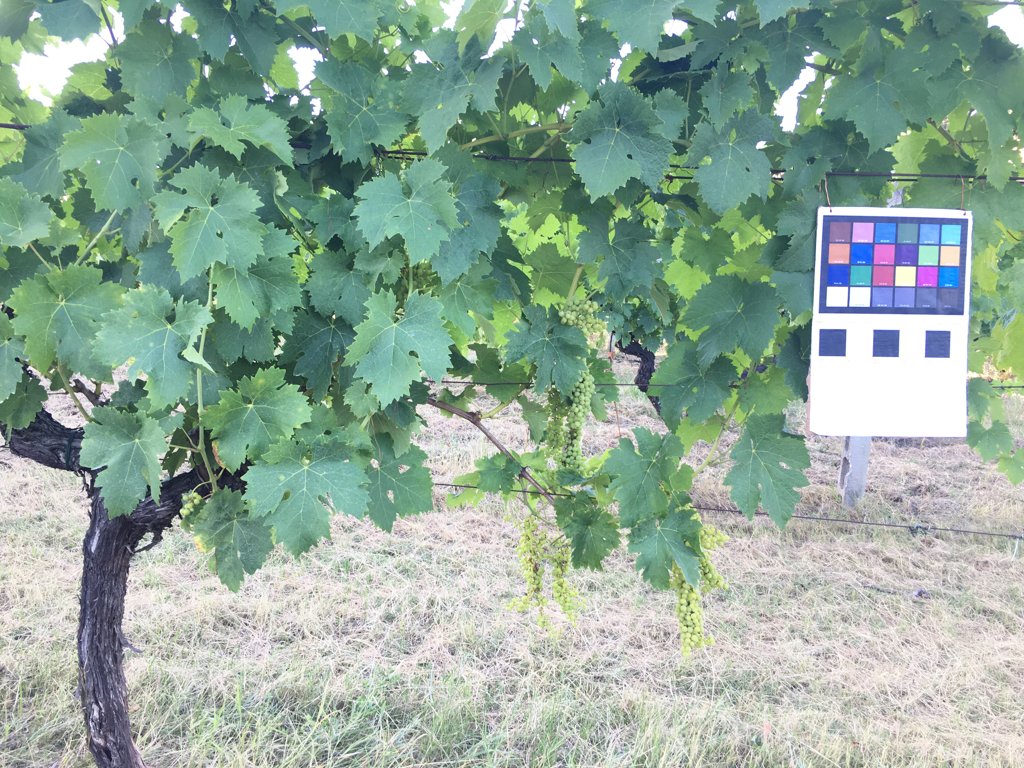
Berries visible: 502
Grape clusters: 7